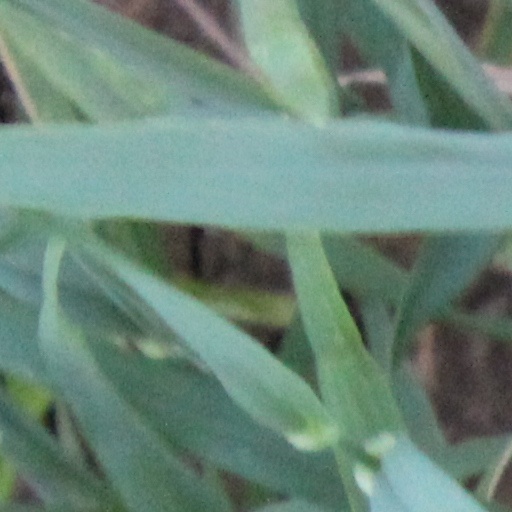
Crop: wheat